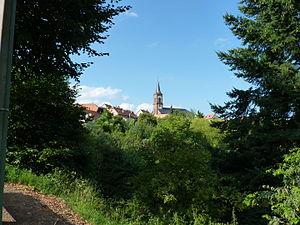
Vue sur l'église et une partie du milieu du village
Grendelbruch est une commune française située dans le département du Bas-Rhin, en région Grand Est.